Kentucky Route 255

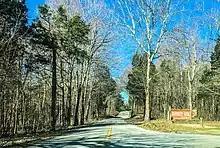
Entrance of Mammoth Cave National Park at KY 255's northern terminus near the Sand Cave

After its brief concurrency with US 31W, KY 255 branches north, going before intersecting with Interstate 65 (I-65) at its Exit 48 interchange. After this intersection, KY 255 continues in a northwesterly path and enters Mammoth Cave National Park; the southern entrance of the park is approximately north of the Interstate. It proceeds north for another 0.9 miles, passing Diamond Caverns before entering the far eastern portion of Edmonson County and reaching its first intersection with KY 70 in the southern part of the park near the site of a former town named Chaumont. This was KY 255's original northern terminus from the 1930s until sometime in the mid-1970s. At that point, KY 255 joins KY 70 by making a right turn eastward to re-enter Barren County. This concurrency lasts for before reaching an intersection in Highland Springs, where KY 255 turns left, while KY 70 turns right to head for Cave City. KY 255's current northern terminus is located near the Sand Cave Trail at the southeastern entrance into the Mammoth Cave National Park; that point marks the end of state maintenance. The road itself, however continues into the park solely as Cave City Road, and ends at another intersection with the Mammoth Cave Parkway just south of the park's visitor center. This road was part of the original KY 70 alignment within the park until it was rerouted to its current in-park alignment in the 1970s.